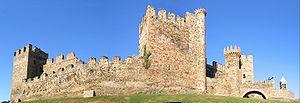
Château des fr:Templiers à fr:Ponferrada Español: Castillo templario de Ponferrada.
Le château de Ponferrada est une forteresse qui surplombe la ville de Ponferrada, dans la province de León. Elle a été construite par les Templiers sur une colline située à l'endroit où la rivière Boeza rejoint la Sil.